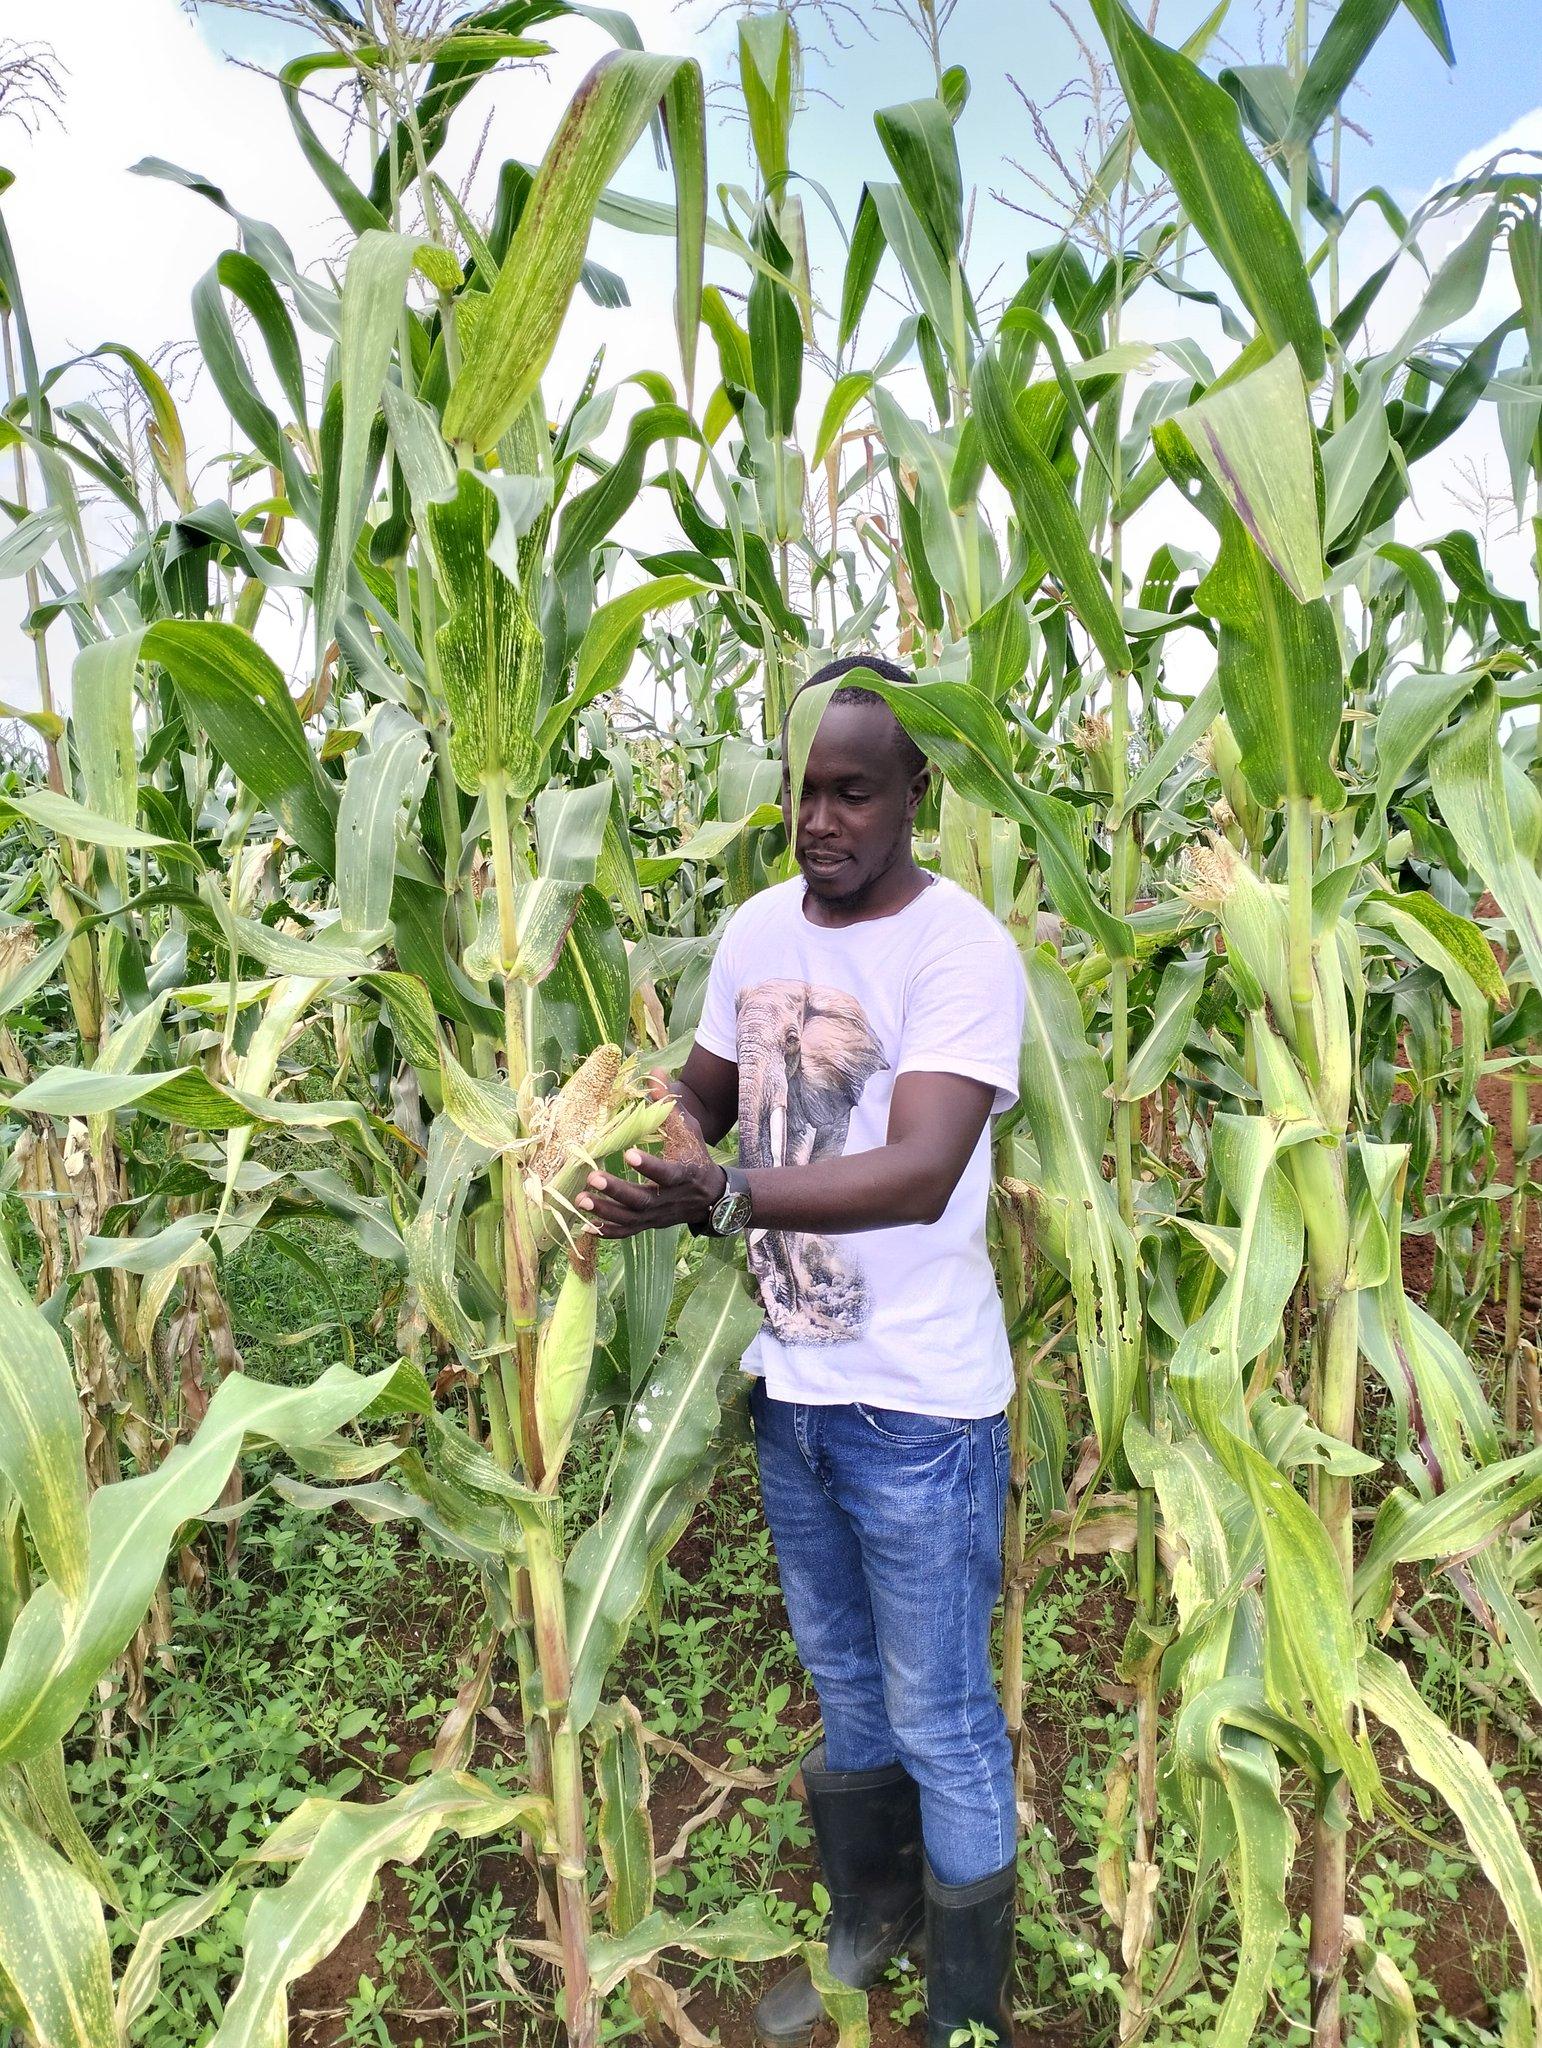
Mandhari ya kuvutia shambani, huku mimea ya mahindi imestawi kwa nguvu na kujaa kijani kibichi na mahindi, yakiwa tayari yameanza  kuchepua kutoka kwenye mashuke mkulima amesimama katikati ya shamba akishika hindi, lililoiva vizuri kwa fahari ishara juhudi zake na ardhi yenye rutuba ni wakati wa mavuno sasa na mkulima anaanda mahindi kwa ajili ya kuyapeleka sokoni.